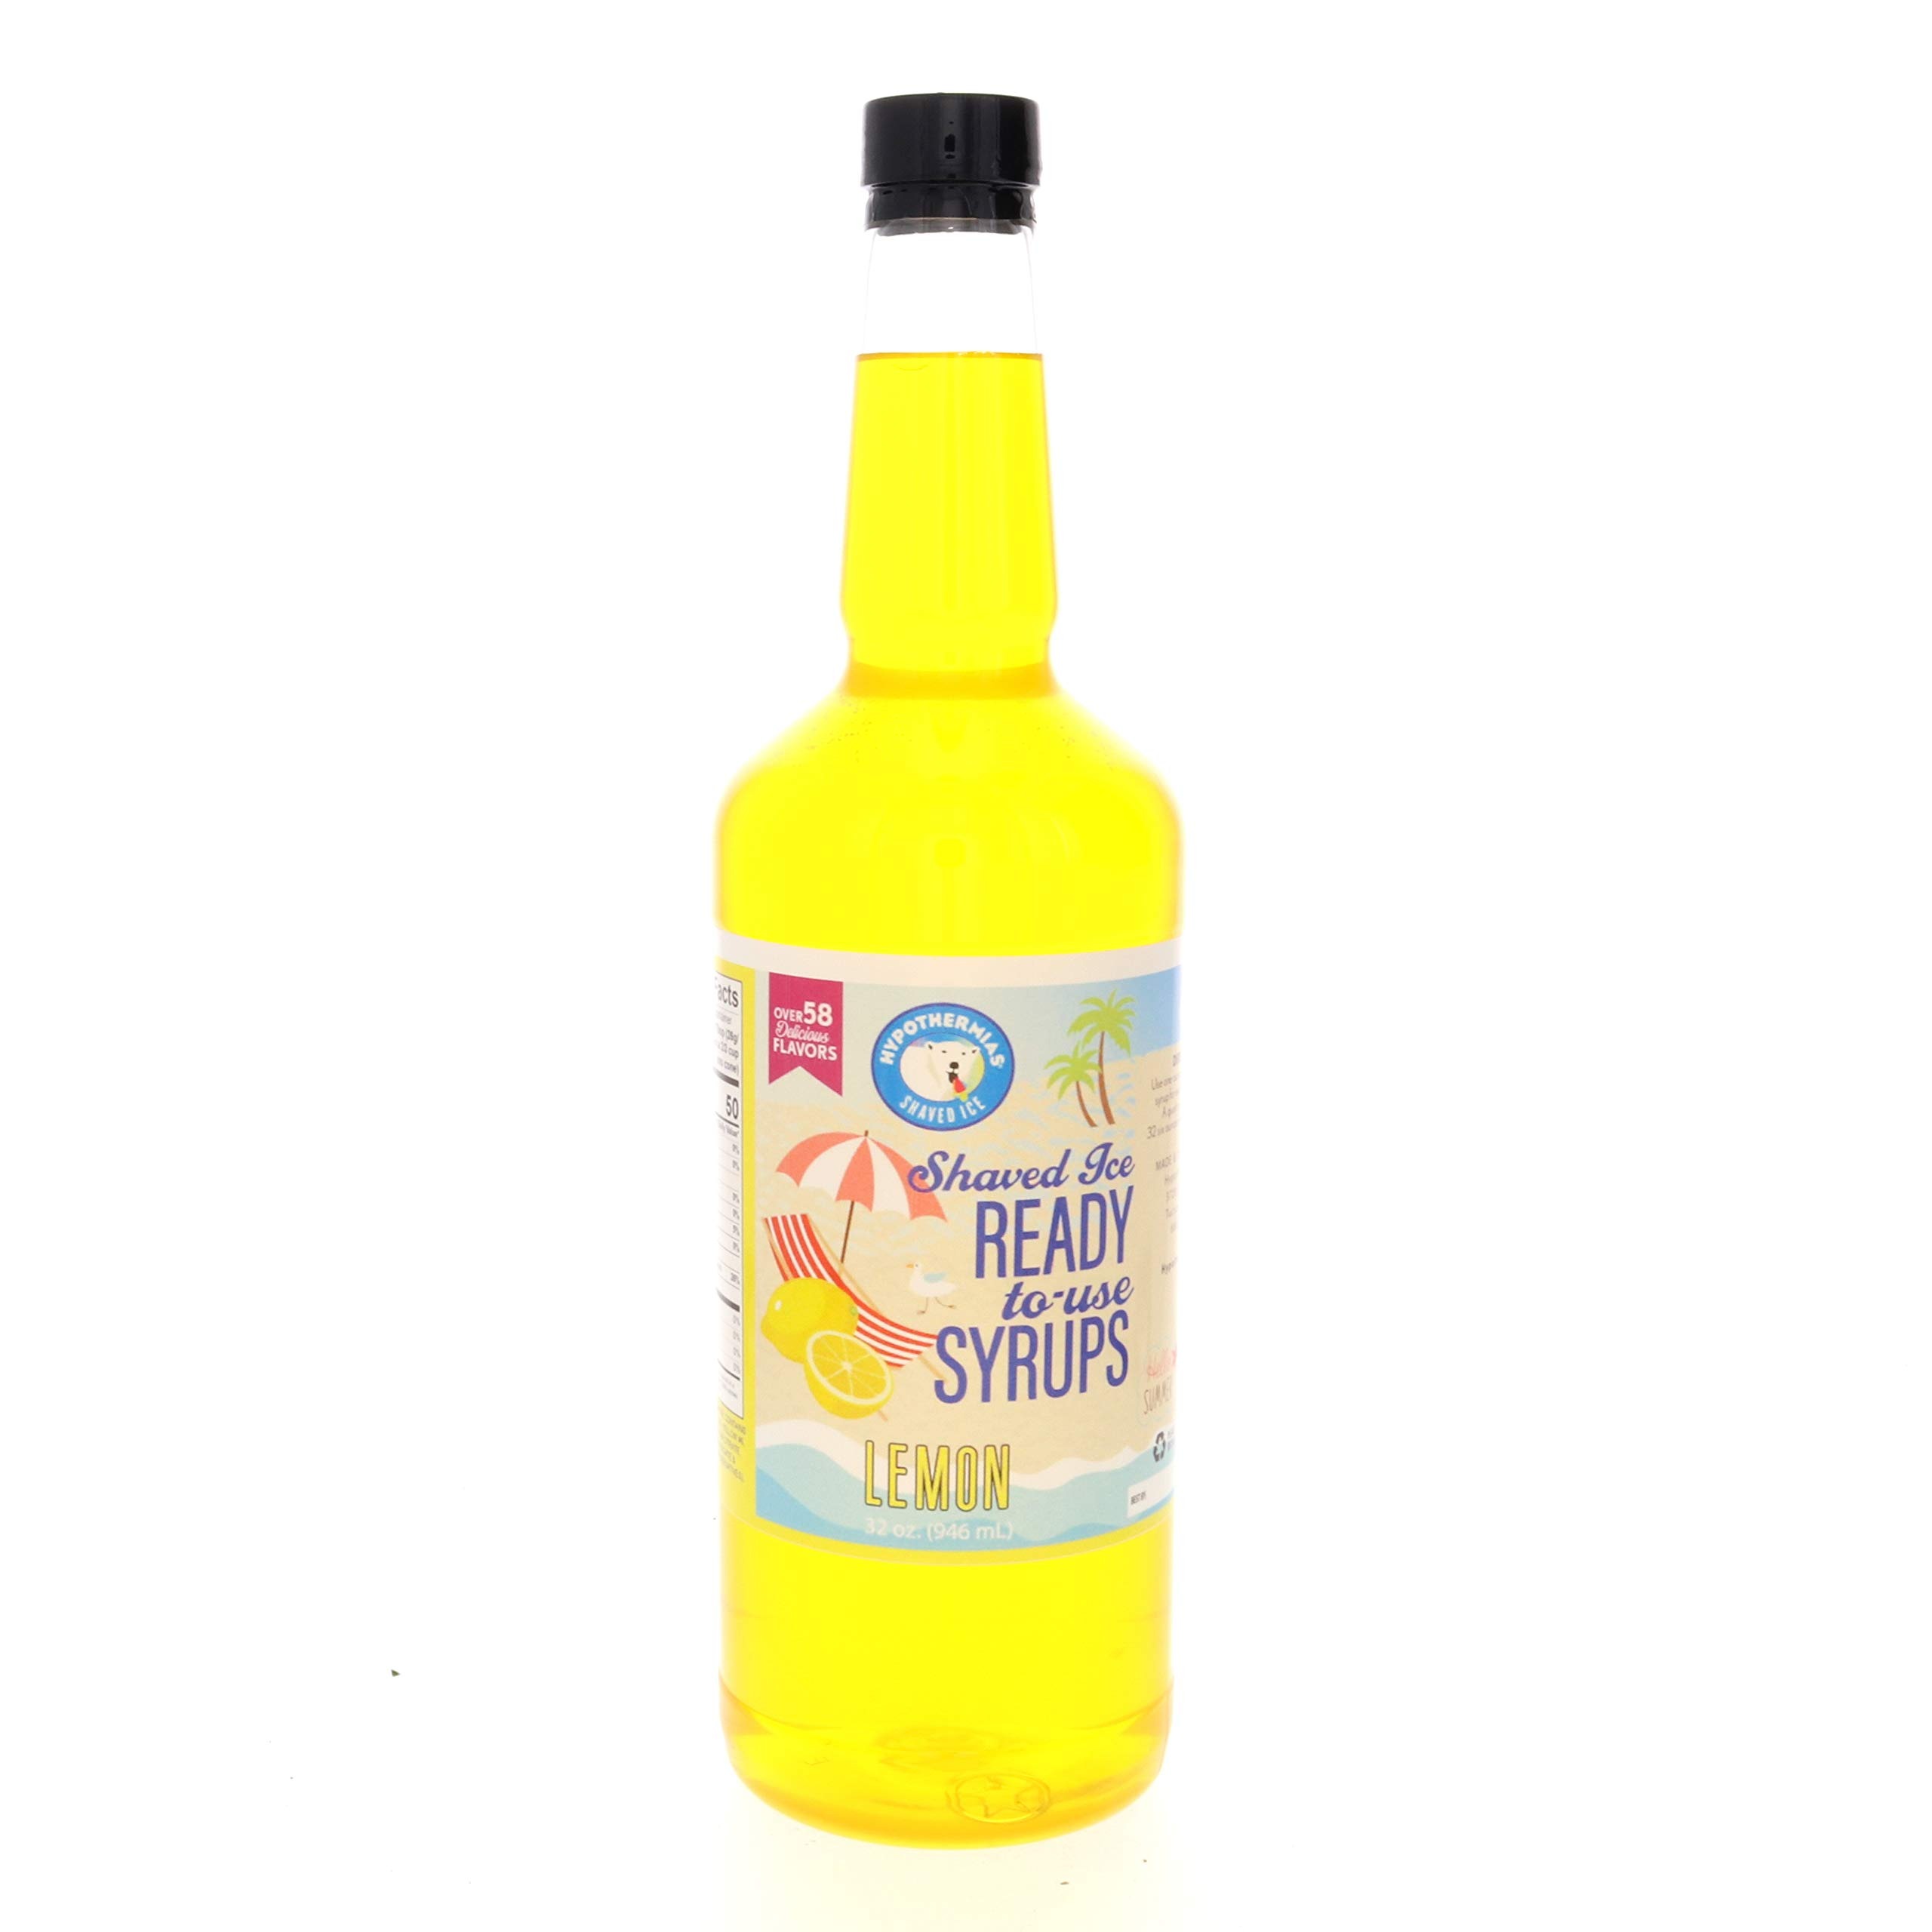
Item Name: Hypothermias Hawaiian Snow Cone Syrup, Shaved Ice Flavor - Quart (32 Fl. Oz) - Lemon - Non-GMO 100% Pure Cane Sugar, BPA-Free Plastic Bottle, Ready to Use
Bullet Point 1: Quart of delicious Lemon flavored syrup; 32 fluid ounces ready to use syrup for your snow cone machine, pour directly over ice or into beverage
Bullet Point 2: Gourmet shaved ice and snow cone syrup; crafted in small batches using only the best ingredients, such as non-GMO 100% pure cane sugar and no corn syrup
Bullet Point 3: Eco-friendly; our drink flavoring syrup comes in a recyclable, BPA-free plastic bottle
Bullet Point 4: A flavor syrup for so much more than Hawaiian 🍧 snocones; use as coffee syrup, soda flavoring, slushie and ice pop, raspado, piragua, baked goods, smoothie, cocktail syrup, water flavor
Bullet Point 5: Excellence in every sip; superior flavoring syrup made in Tucson, Arizona, USA, a UNESCO Creative City of Gastronomy, by a family-owned small business
Bullet Point 6: Caffeine Free
Product Description: Hypothermias Lemon Ready-to-Use Quart of Shaved Ice and Snow Cone Syrup is your go-to solution for creating delicious frozen treats at home or for your business. This quart-sized bottle contains approximately 32 fluid ounces of premium shaved ice syrup, meticulously crafted to deliver exceptional flavor with every pour. Crafted with precision and care, our premium syrup is formulated to upgrade your snowcone and shaved ice to gourmet levels. Made from non-GMO, 100% pure cane sugar and reverse osmosis water, our snow cone flavors syrup boasts a rich taste profile with absolutely no corn syrup. Made from only quality ingredients, you can trust that you're getting the best snow cone and shaved ice syrup every time. Each bottle is designed for convenient use, requiring no mixing or diluting. Simply pour over freshly shaved ice and enjoy the burst of sweetness in every bite. The quart-sized bottle ensures you have plenty on hand to satisfy your cravings or serve a crowd. But the versatility of our flavored syrup doesn't stop there. Explore endless culinary possibilities by incorporating it into baked goods, smoothies, cocktails, mocktails, slushees, or use it to flavor your water or soda. With robust flavor characteristics and smooth consistency, our snowcone syrup flavors add a delicious touch to any recipe or beverage. For optimal freshness, store the syrup in a cool, dry place away from direct sunlight. With proper care, our flavoring syrup will maintain its quality and taste for an extended period of up to a year. The expiration date is clearly printed on the bottle. Experience the ultimate indulgence in frozen treats with Hypothermias Ready-to-Use Quart of Shaved Ice and Snow Cone Syrup. Upgrade your culinary creations with our premium syrup today.
Value: 32.0
Unit: Fl Oz

Price: 17.96